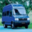
Label: bus